William Winstanley Hull

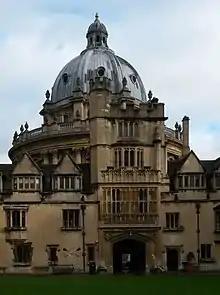
Brasenose College, Oxford, where Hull attended university and served as a fellow

William Winstanley Hull was born the eldest son of Sarah and John Hull on 15 March 1794 in Blackburn. Hull would ultimately have a brother, John, and two sisters. After studying under John Dawson, Hull enrolled at Brasenose College at the University of Oxford in 1811. Elected a fellow in 1816, he would leave the fellowship when he married Frances Wilson in Manchester Cathedral on 27 December 1820. On 16 June 1820, Hull was called to the bar at Lincoln's Inn. Despite his departure from Oxford, Hull remained involved in its affairs and maintained lifelong close friendships with fellow Oxford students Thomas Arnold, John Taylor Coleridge, and Richard Whately.